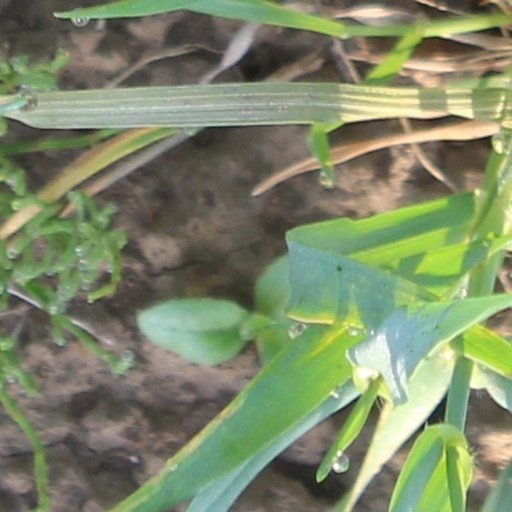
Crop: wheat